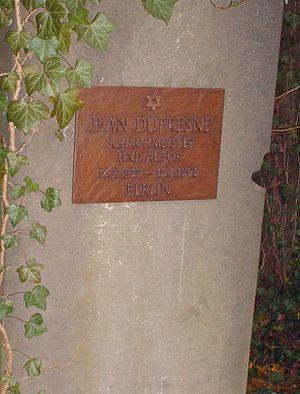
Jean Dufresne était un joueur d'échecs allemand élève d'Adolf Anderssen.